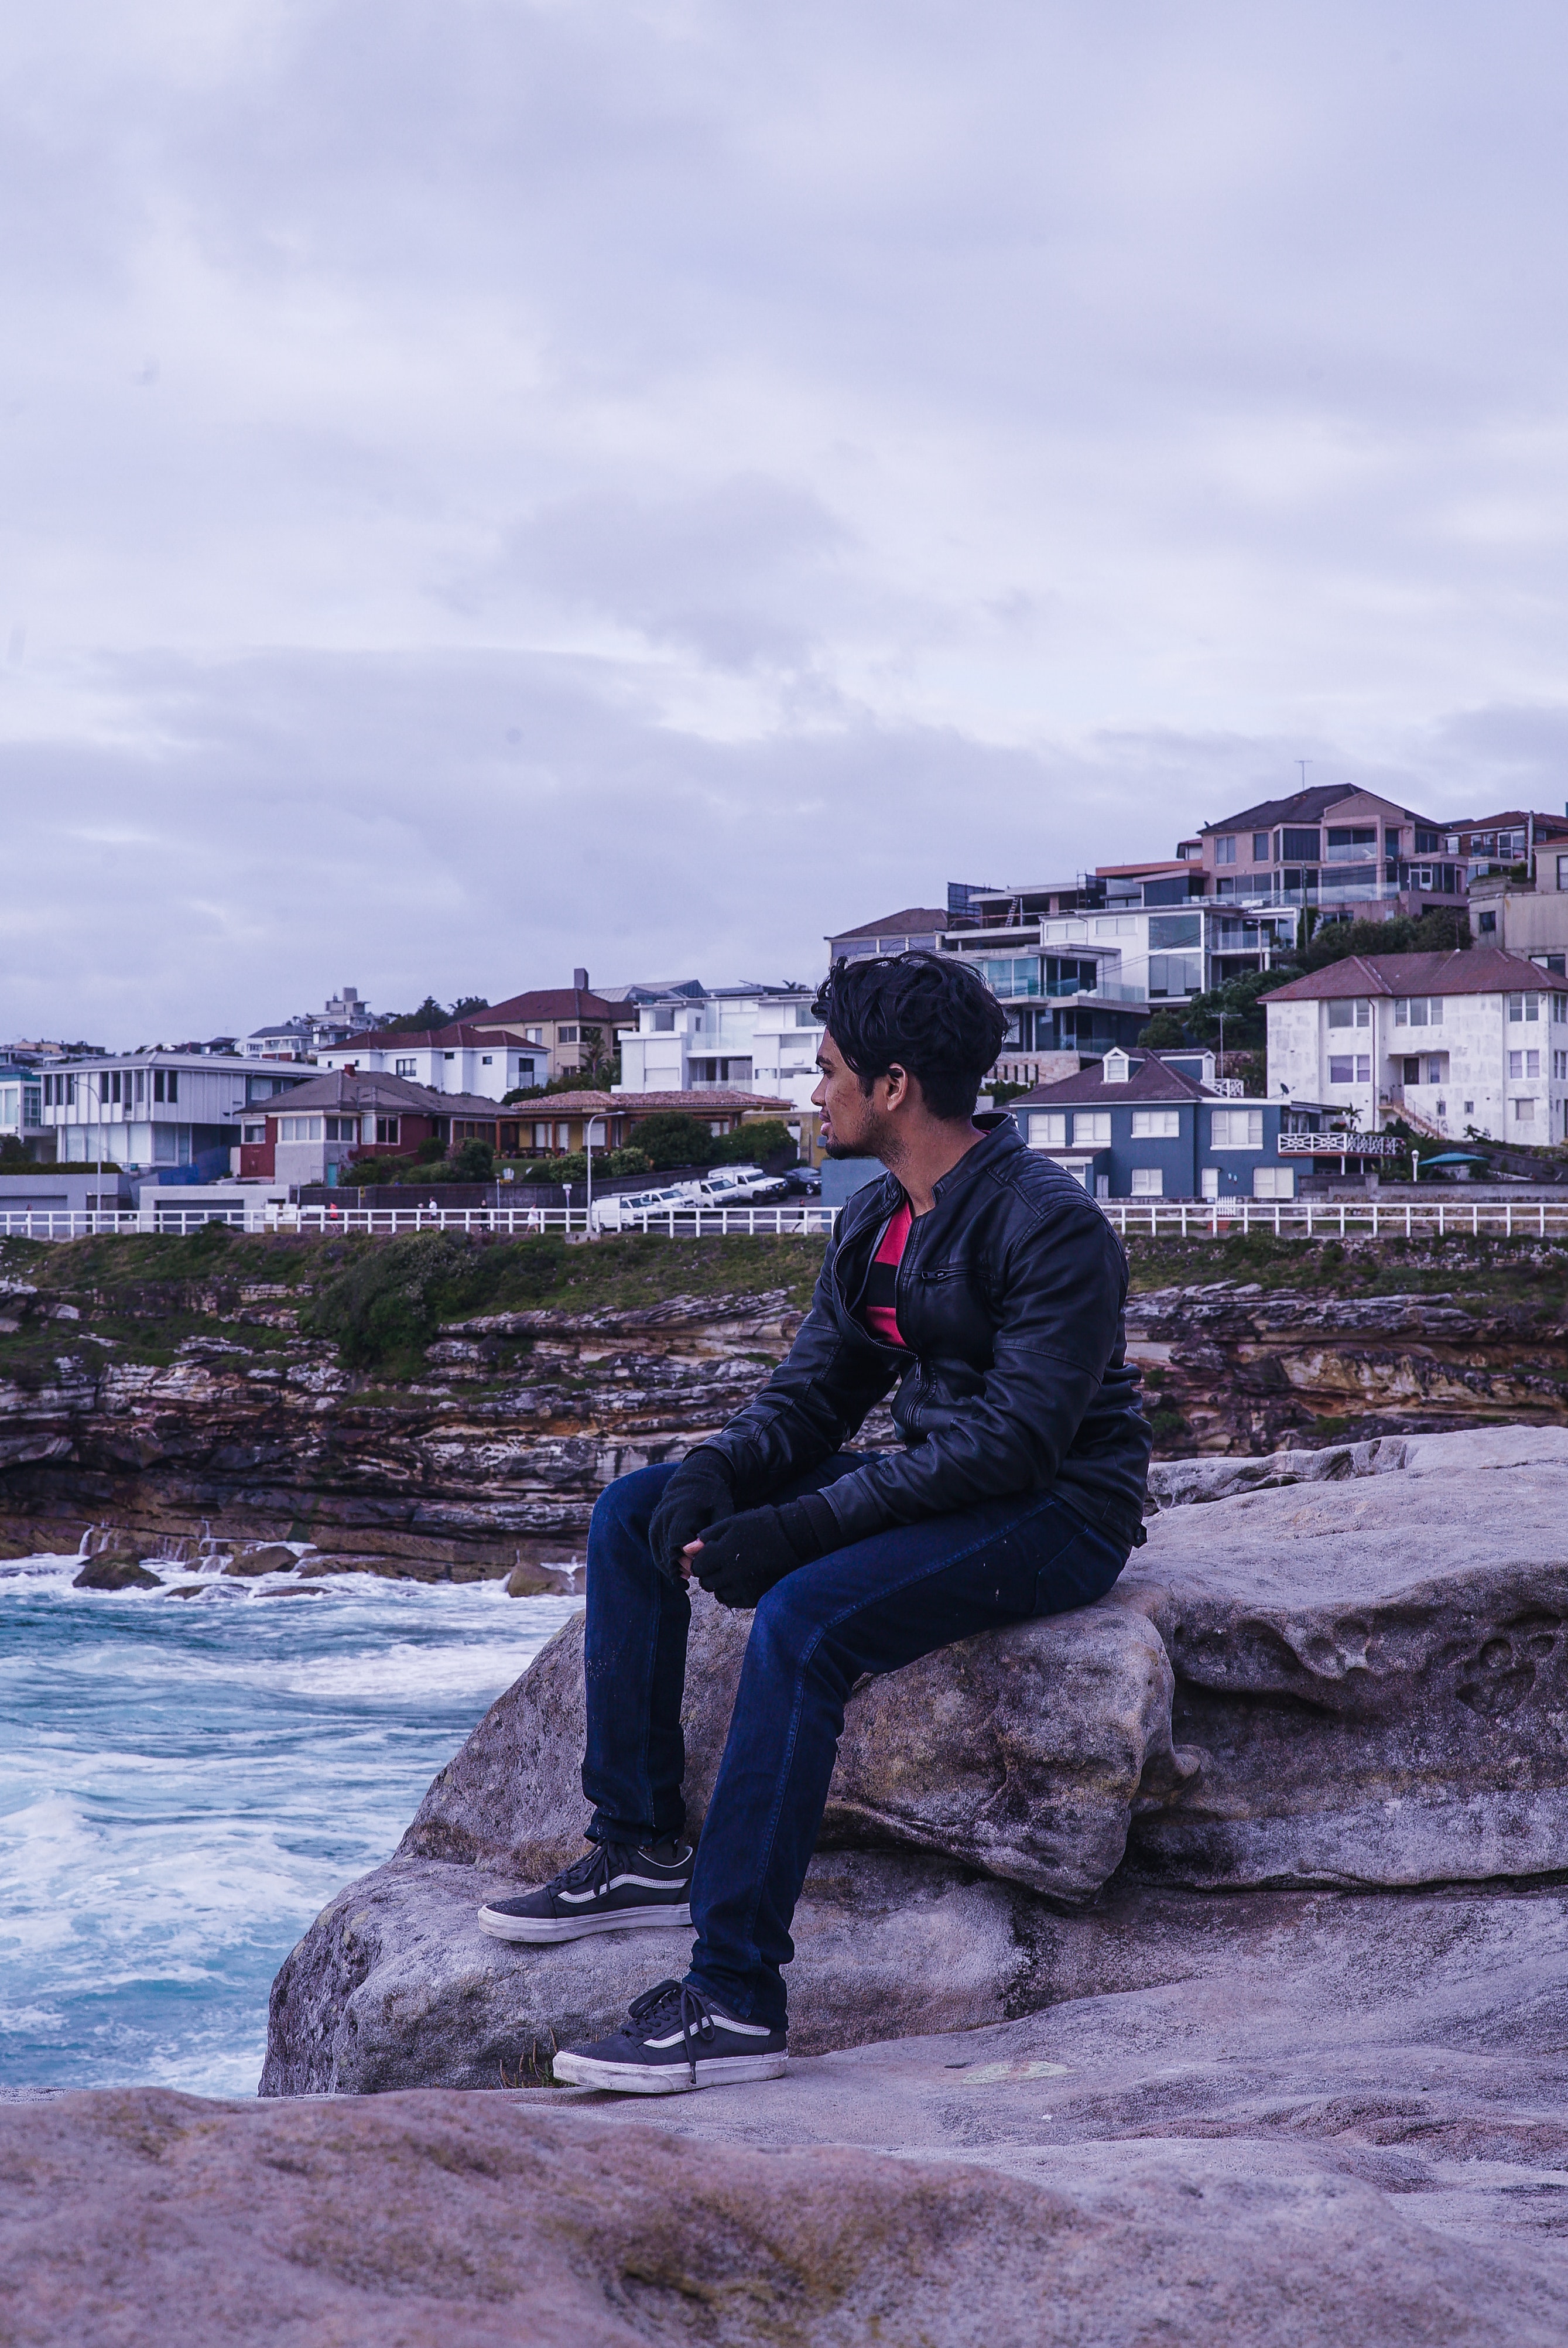
sea, sitting, rock, ocean, beach, coast, vacation, photography, tourism, leisure, wind